Pacey Witter

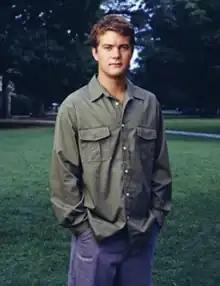
Joshua Jackson as Pacey Witter

Pacey John Witter (born 1983) is a fictional character in the WB television drama "Dawson's Creek." He is a principal character in all six seasons of the series and portrayed by actor Joshua Jackson.